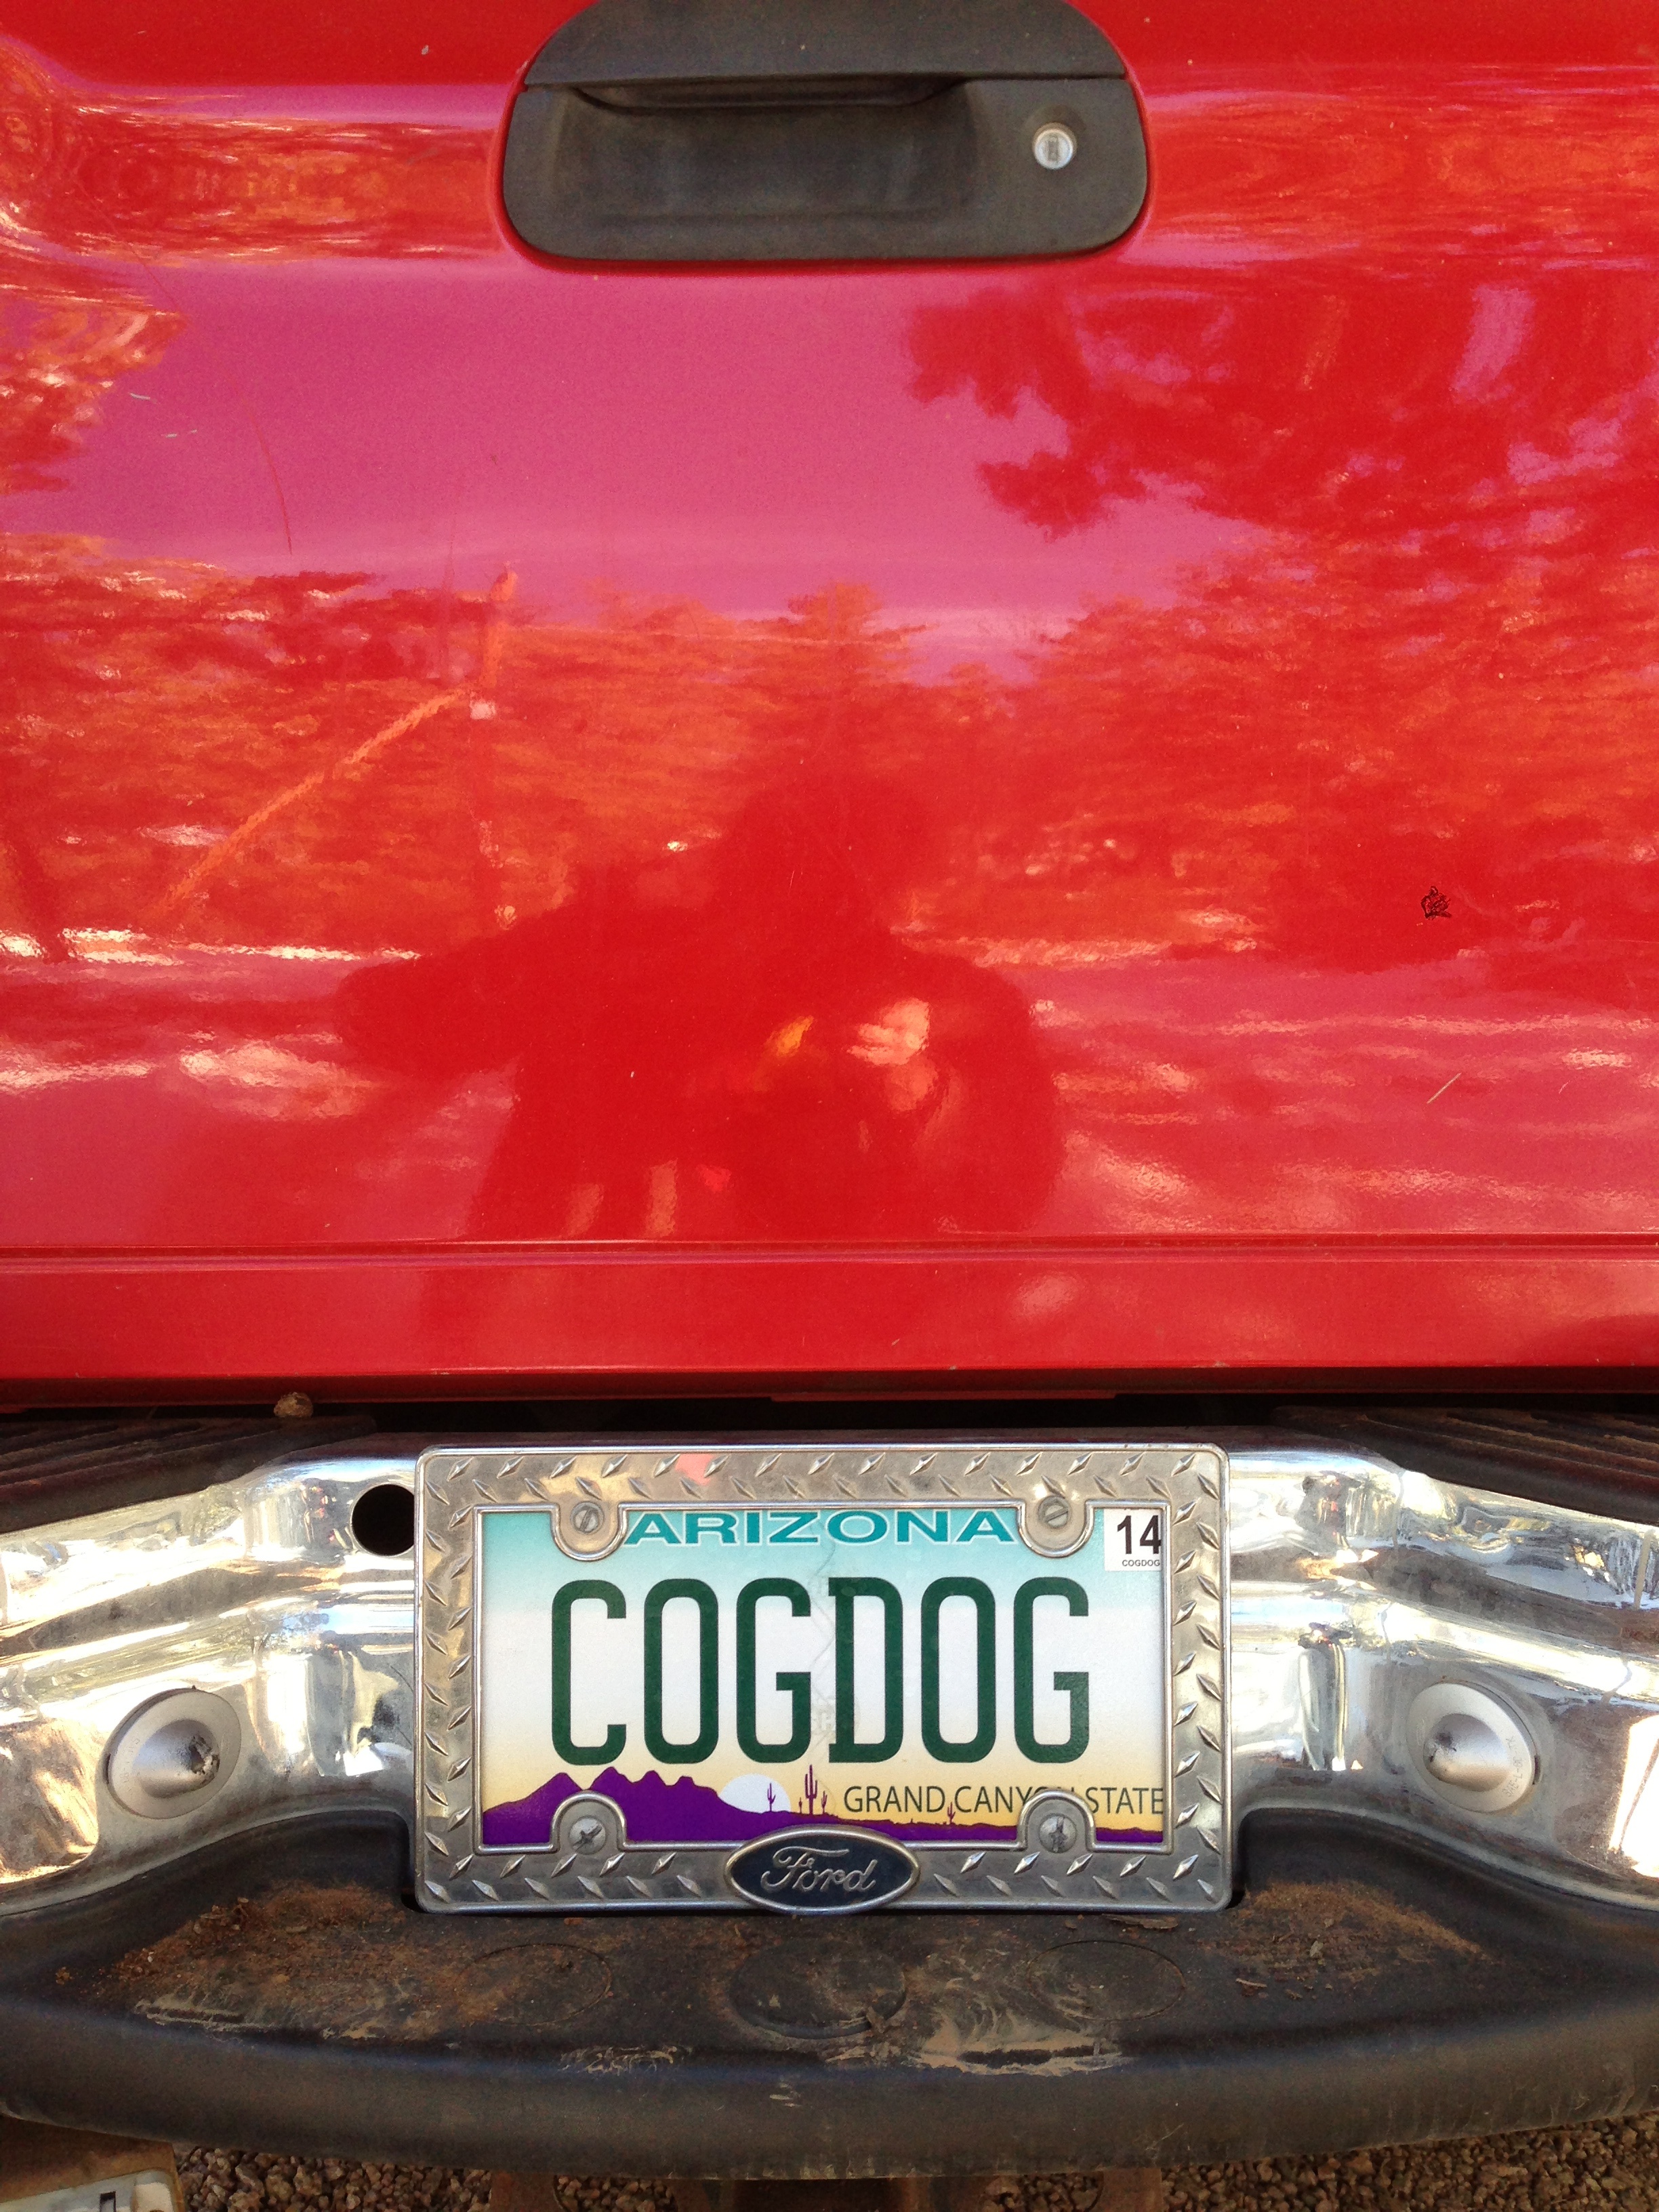
car, glass, red, vehicle, vintage car, bumper, automotive exterior, luxury vehicle, vehicle registration plate